Siege

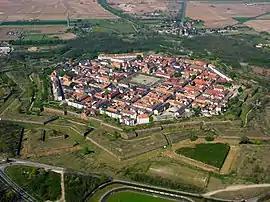
Vauban's star-shaped fortified city of Neuf-Brisach

At the end of the 17th century, two influential military engineers, the French Marshal Vauban and the Dutch military engineer Menno van Coehoorn, developed modern fortification to its pinnacle, refining siege warfare without fundamentally altering it: ditches would be dug; walls would be protected by glacis; and bastions would enfilade an attacker. Both engineers developed their ideas independently, but came to similar general rules regarding defensive construction and offensive action against fortifications. Both were skilled in conducting sieges and defenses themselves. Before Vauban and Van Coehoorn, sieges had been somewhat slapdash operations. Vauban and Van Coehoorn refined besieging to a science with a methodical process that, if uninterrupted, would break even the strongest fortifications. Examples of their styles of fortifications are Arras (Vauban) and the no-longer-existent fortress of Bergen op Zoom (Van Coehoorn). The main differences between the two lay in the difference in terrain on which Vauban and Van Coehoorn constructed their defenses: Vauban in the sometimes more hilly and mountainous terrain of France, Van Coehoorn in the flat and floodable lowlands of the Netherlands.